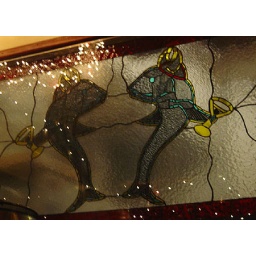
fish with viking hats at Simon's in Chicago